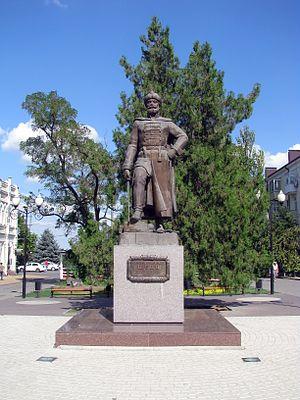
Le monument à Alexeï Chéine est une sculpture située à Azov dédiée au généralissime de Pierre le Grand et conquérant d’Azov en 1696.